2021 Ryder Cup

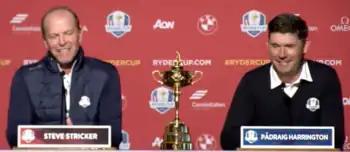
Team captains at the one year to go 2020 Ryder Cup press conference in 2019

Both team captains were announced in early 2019; Pádraig Harrington was named as the European team captain on January 8, and Wisconsin native Steve Stricker as the U.S. team captain on February 20.